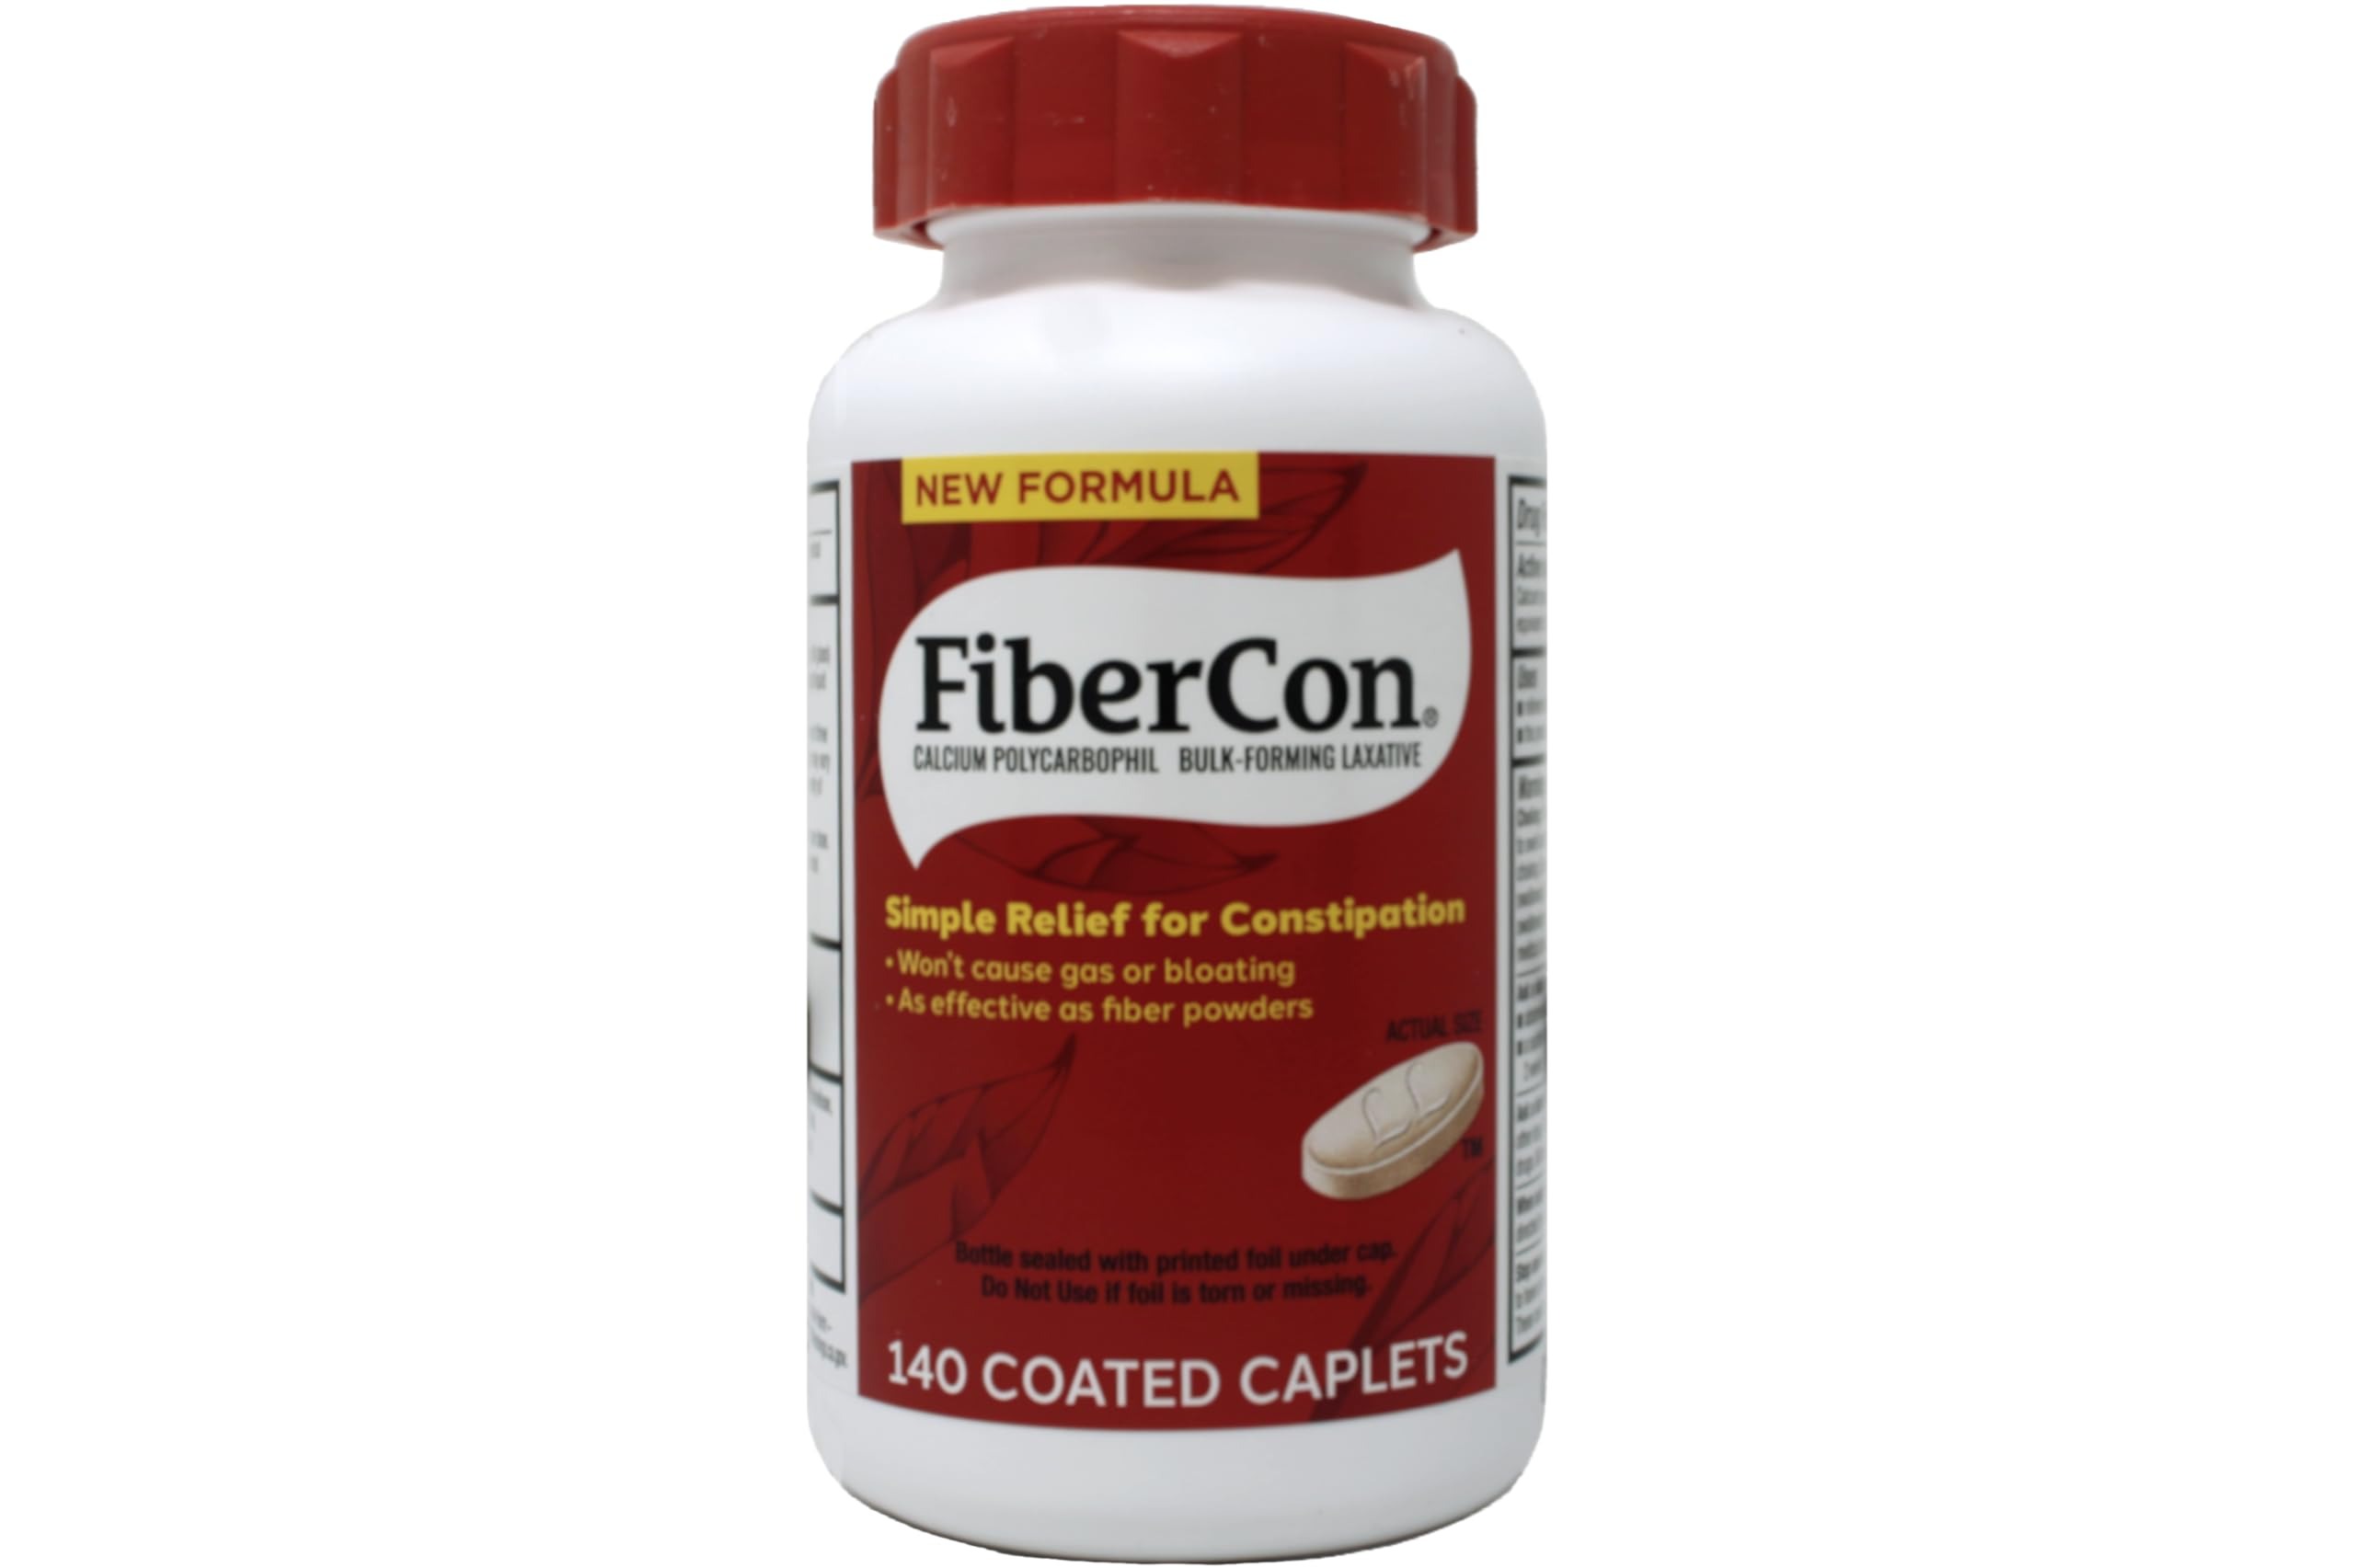
Item Name: FiberCon Fiber Therapy Caplet - 140 ct (Pack of 12)
Product Description: Fibercon Fiber Therapy Caplets helps to restore and maintain regularity for good digestive health.
Value: 12.0
Unit: Count

Price: 106.68